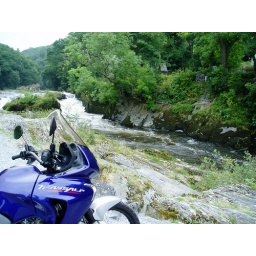
The salmon river at Cenarth Falls in Wales